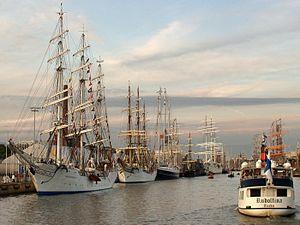
Un vieux gréement désigne un navire à gréement traditionnel qu'il soit ancien ou une réplique moderne. Le terme désigne à la fois les grands voiliers comme les trois mâts carrés, les bricks et goélettes qui sont les représentants de grande tailles les plus connus, mais aussi des embarcations plus modestes. Les vieux gréements sont souvent classés au patrimoine dans de nombreux pays.